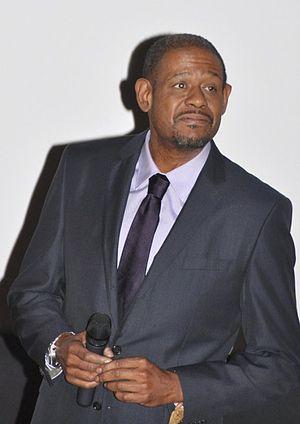
Forest Whitaker à l'avant-première du film My own love song